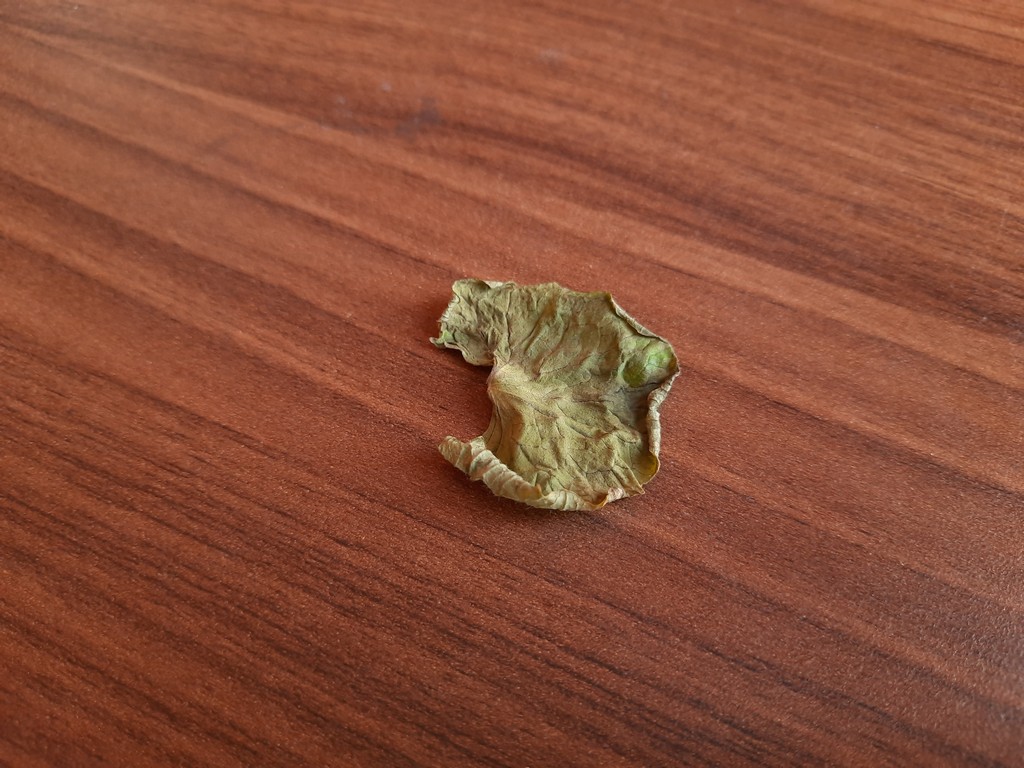
Label: Dried